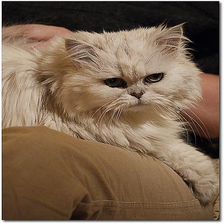
Species: cat
Breed: Persian